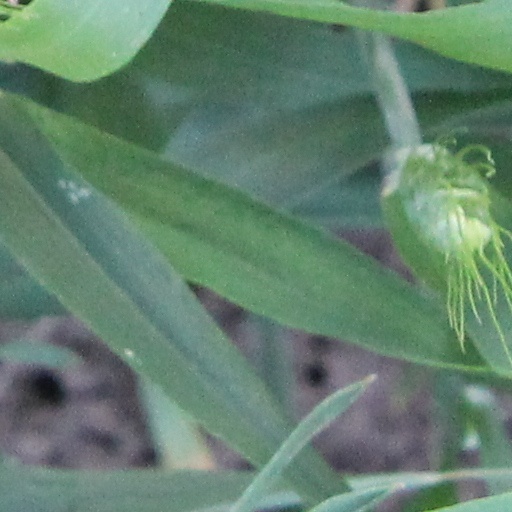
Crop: wheat